Salvadoran Civil War

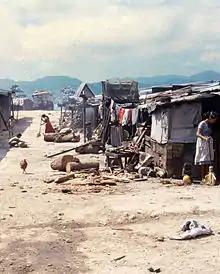
Mesa Grande refugee camp in Honduras 1987

This operation was followed by additional "sweeps" through Morazán Department, spearheaded by the Atlácatl Battalion. On 11 December 1981, one month after the "sweep" through Cabañas, the Battalion occupied the village of El Mozote and massacred at least 733 and possibly up to 1,000 unarmed civilians, including women and 146 children, in what became known as the El Mozote massacre. The Atlácatl soldiers accused the adults of collaborating with the guerrillas. The field commander said they were under orders to kill everyone, including the children, who he asserted would just grow up to become guerrillas if they let them live. "We were going to make an example of these people," he said.